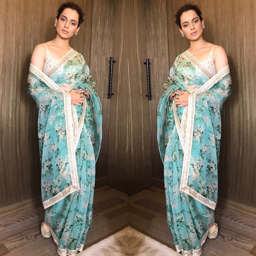
actor in this beautiful sari